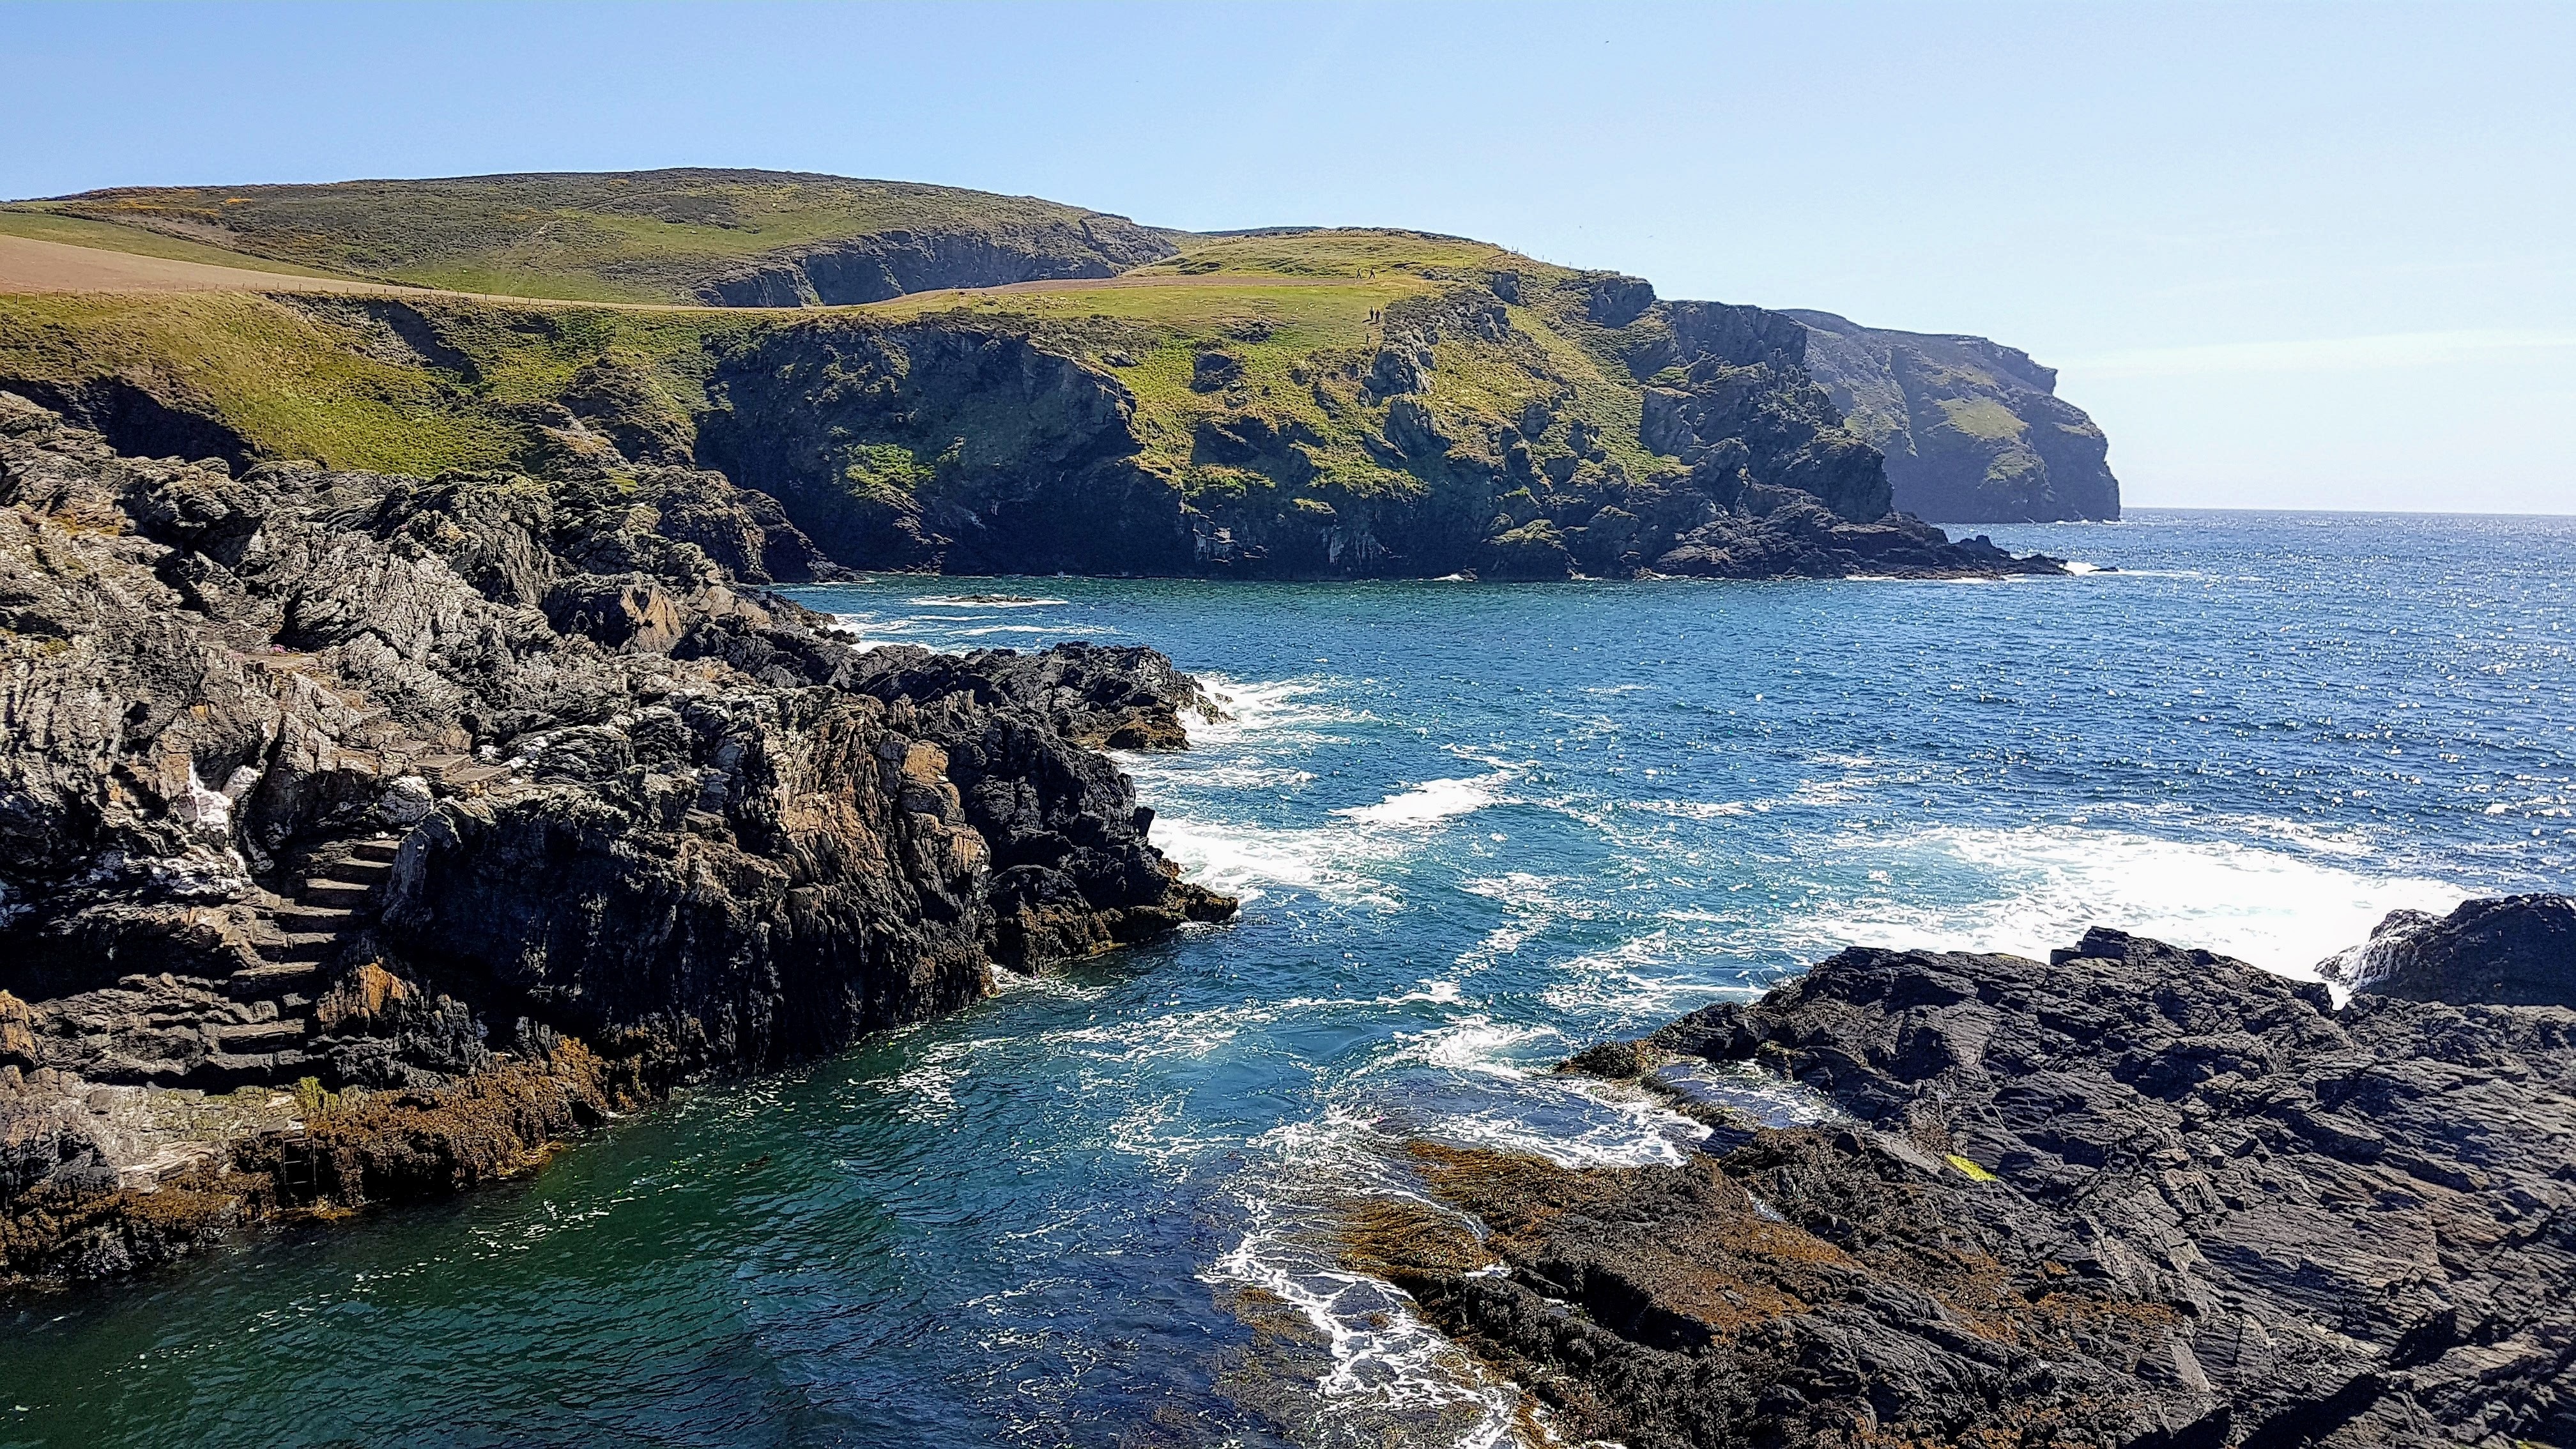
beach, landscape, sea, coast, nature, rock, ocean, shore, wave, river, cliff, cove, bay, terrain, body of water, rocks, mountains, cape, islet, landform, geographical feature